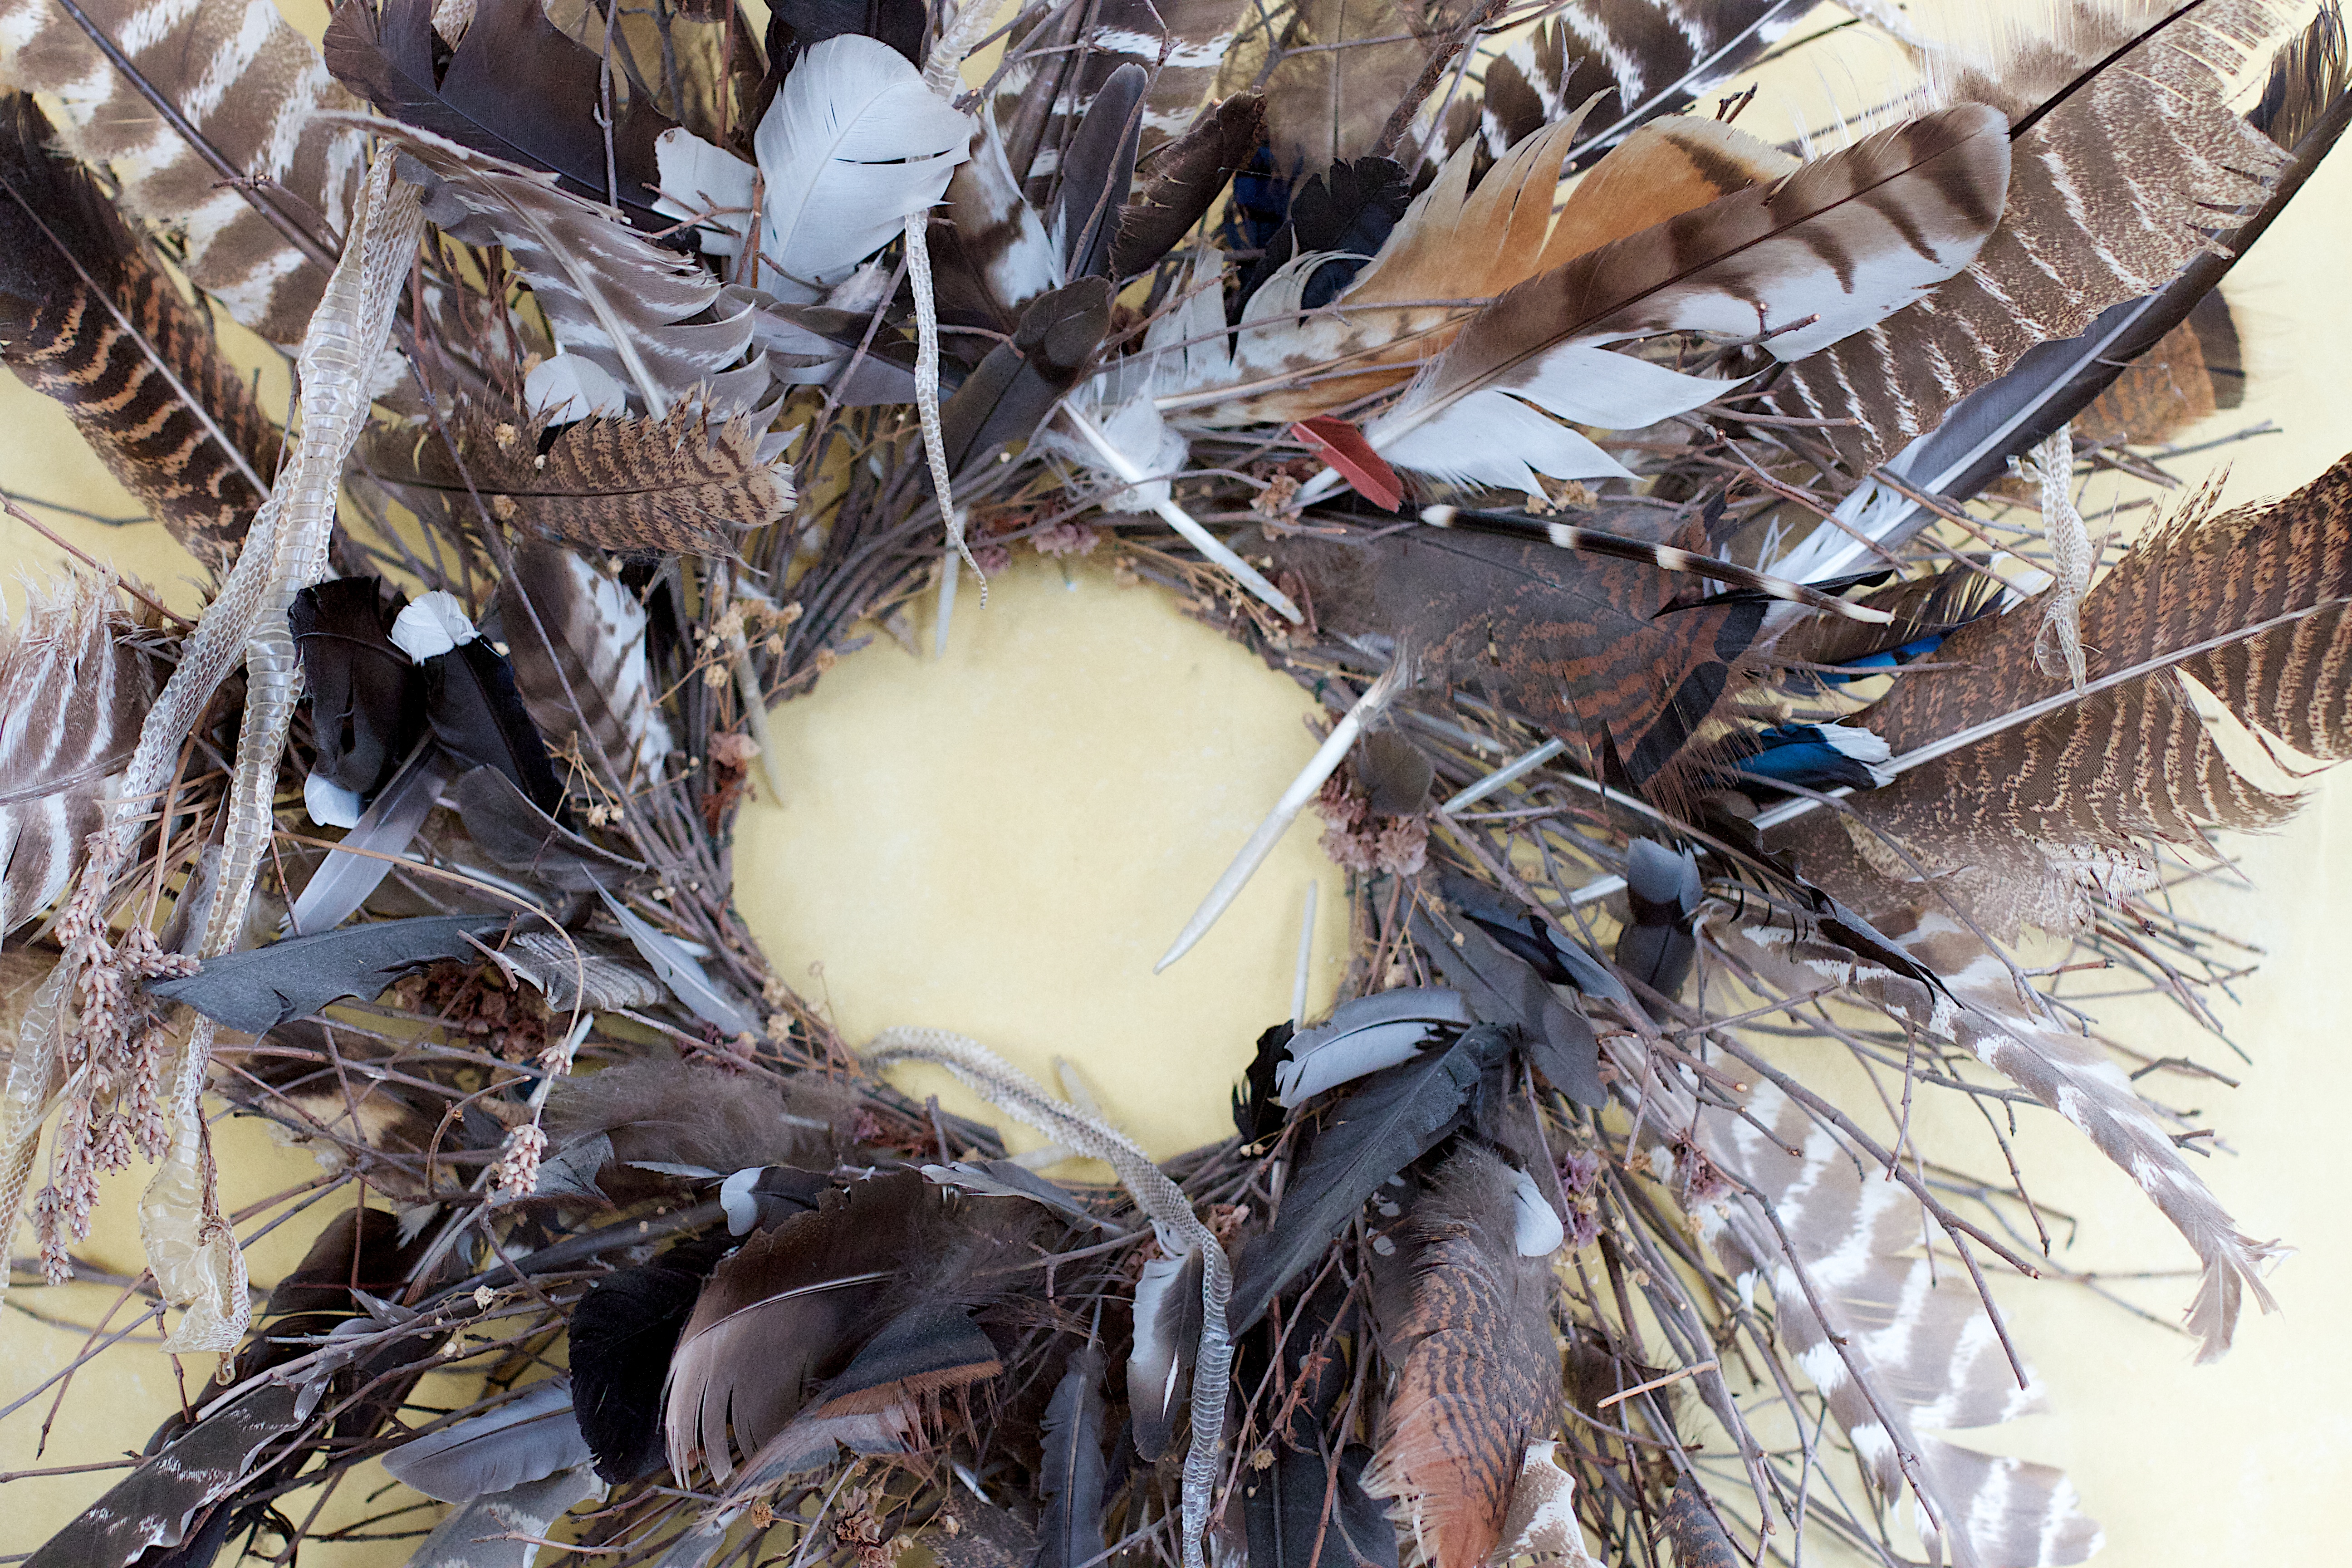
bird, food, christmas decoration, coconut